Raduškevičius Palace

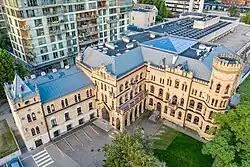
Raduškevičius Palace in 2023

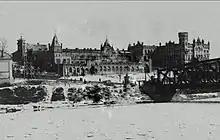
Before partial demolish

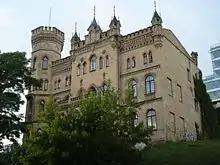
Raduškevičius Palace

The Raduškevičius Palace is a building in Vilnius, Kalvarijų st. 1. Currently it is headquarters of the Lithuanian Union of Architects.